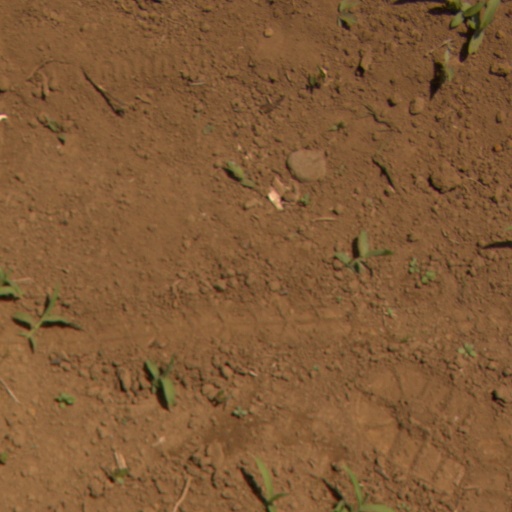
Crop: Jerusalem artichoke